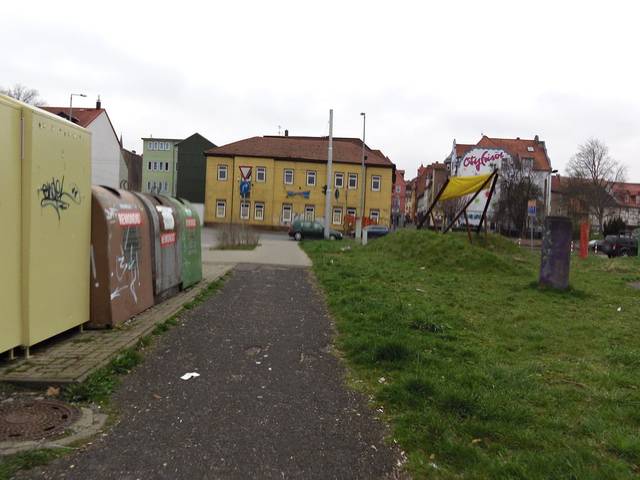
Region: Germany
Coordinates: 50.951, 10.702